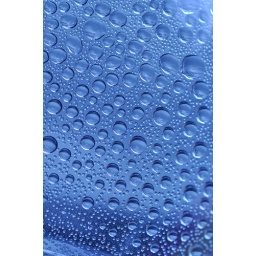
Nikkor 60mm Lens, Condensation in a water bottle sitting in my car